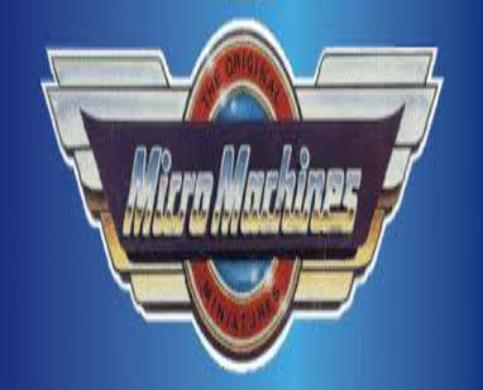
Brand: micro machines
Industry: Leisure